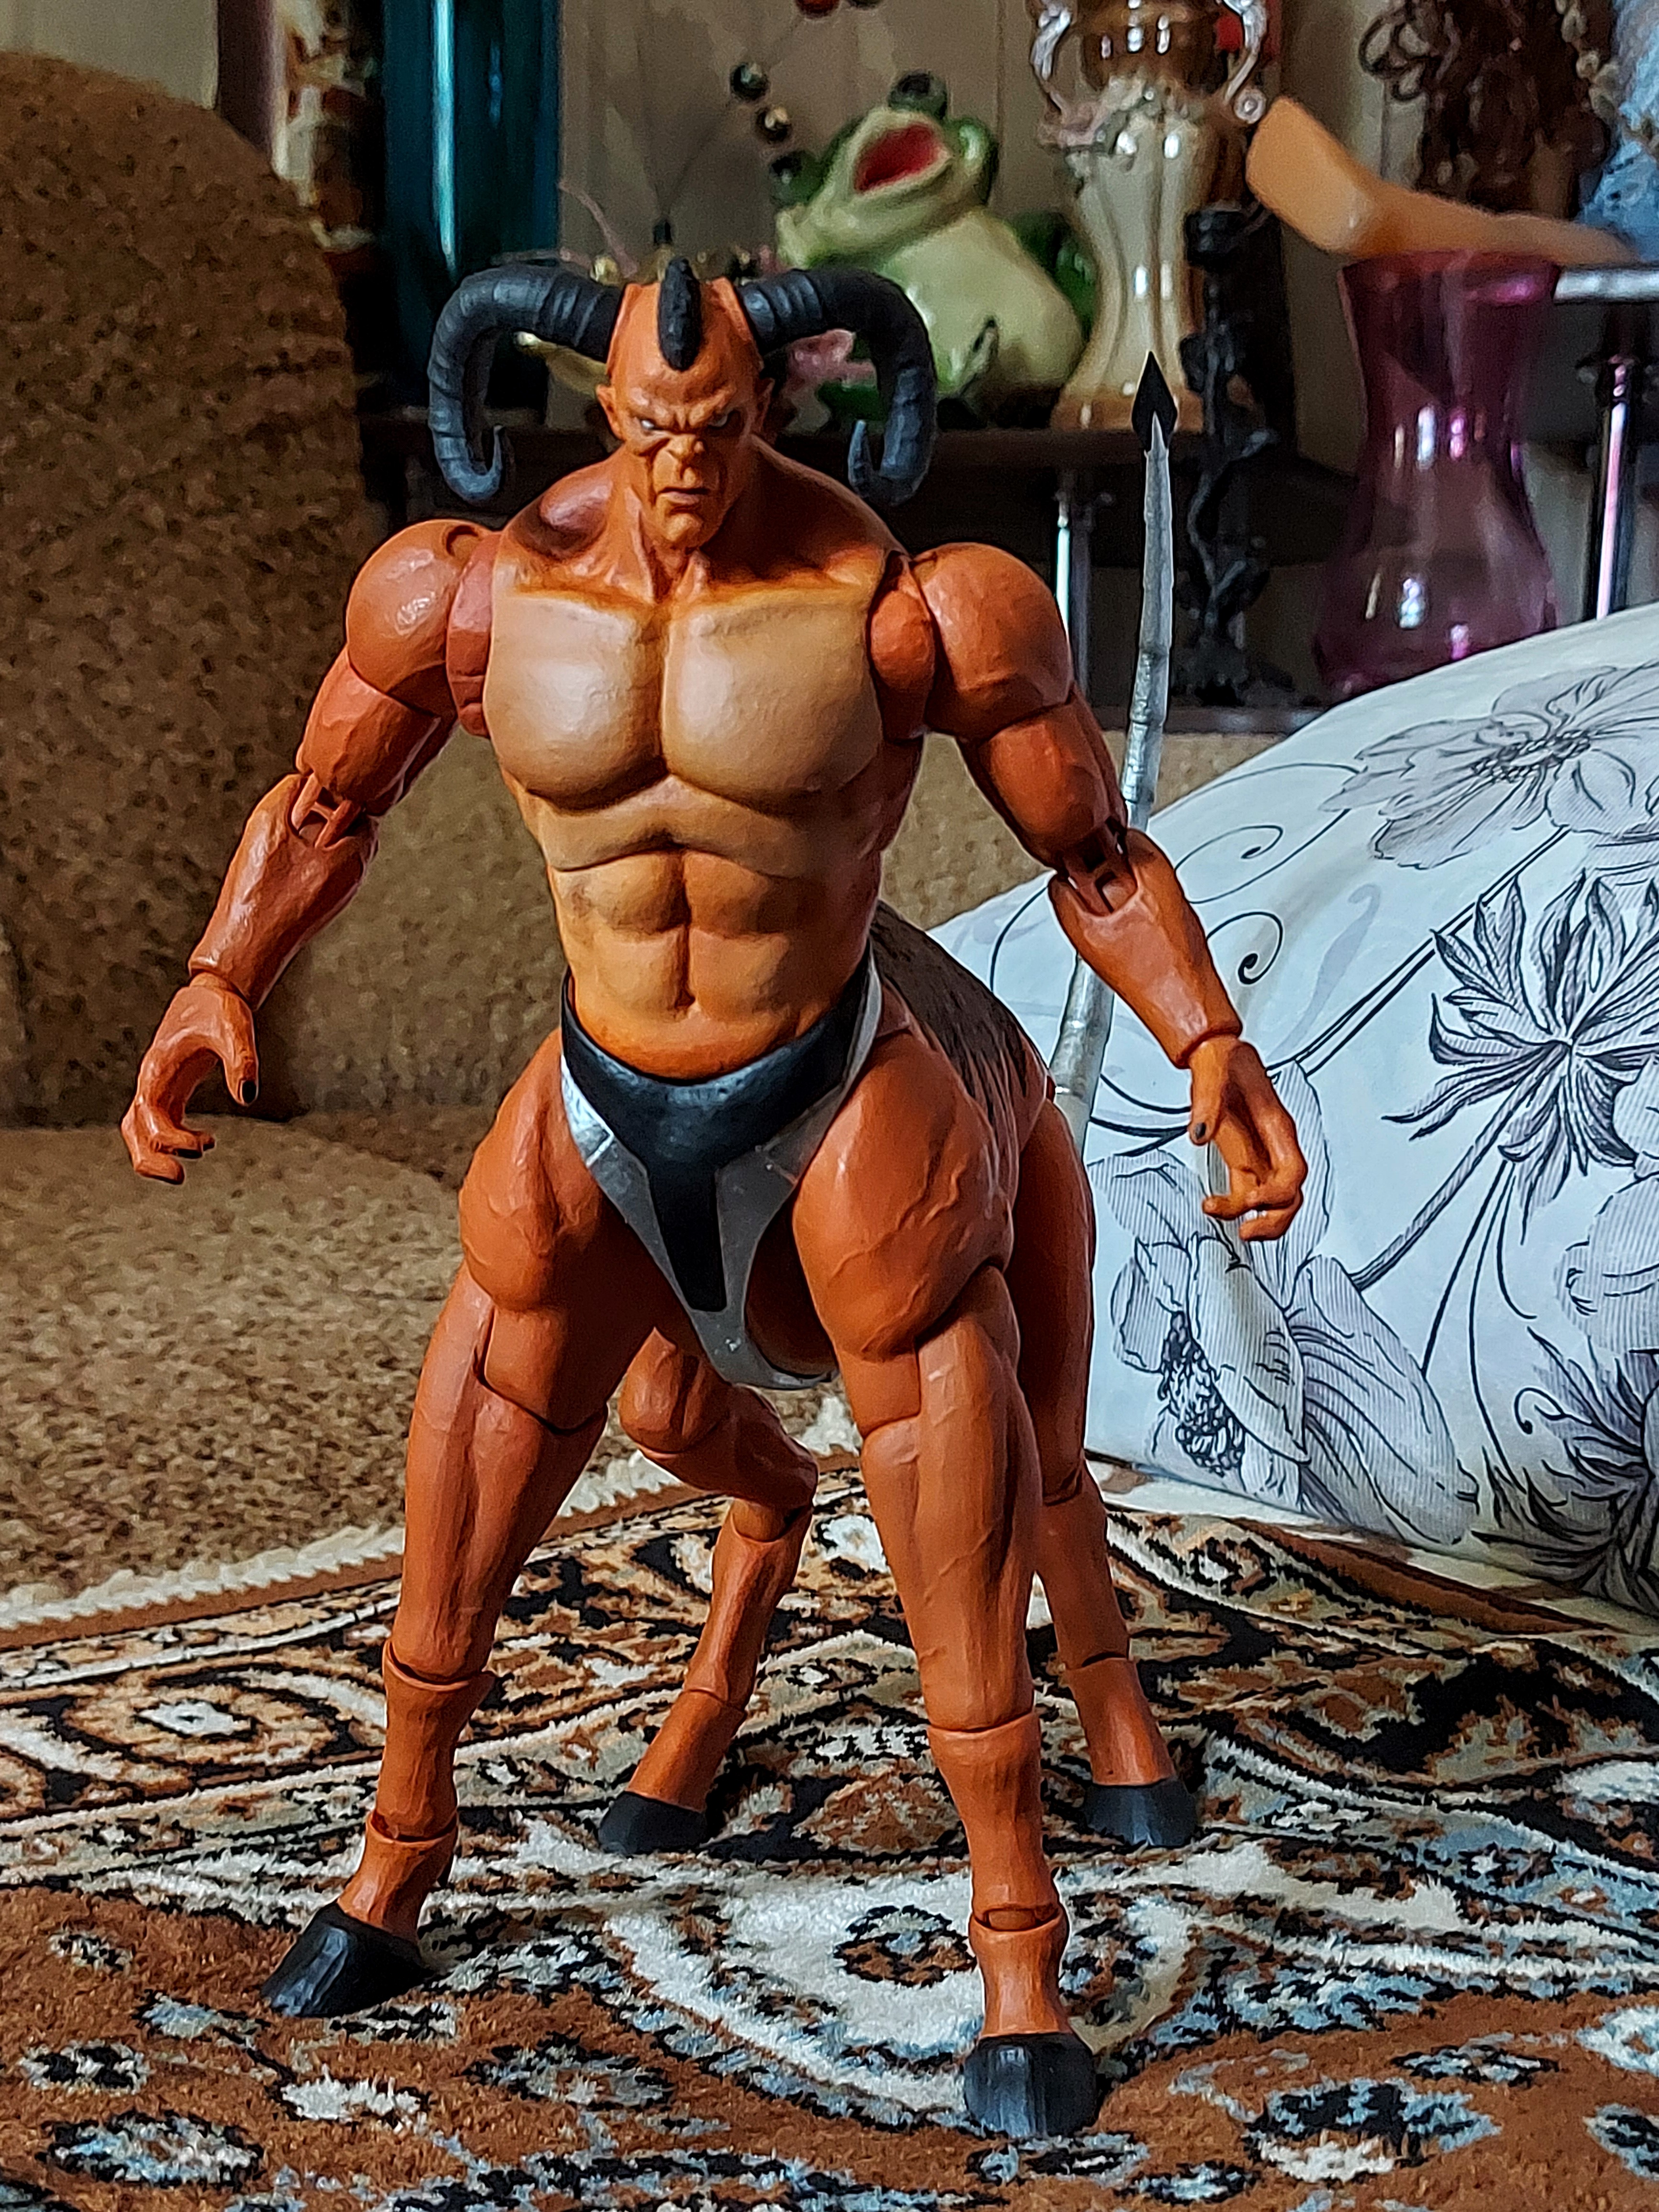
Shokan, storm, collectibles, warrior, fighter, action, figure, leg, bodybuilder, toy, bodybuilding, chest, thigh, trunk, art, Barechested, abdomen, event, undergarment, human leg, chair, metal, fictional character, flesh, underpants, fiction, action figure, shorts, costume, physical fitness, briefs, hero, competition event